Question: Please indicate a possible affordance area of the jump_skateboard that can be used for standing on
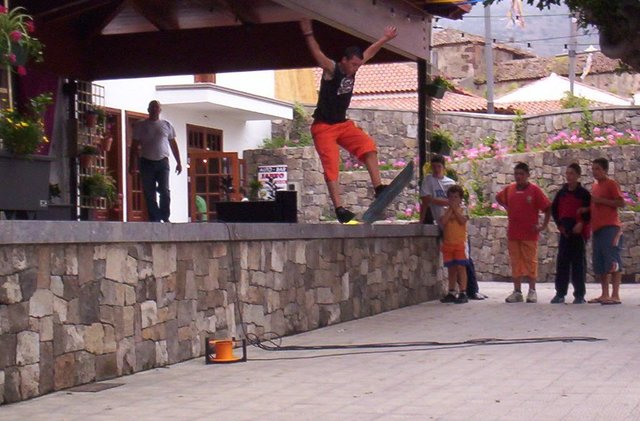
Answer: [358.47, 153.985, 416.416, 230.834]